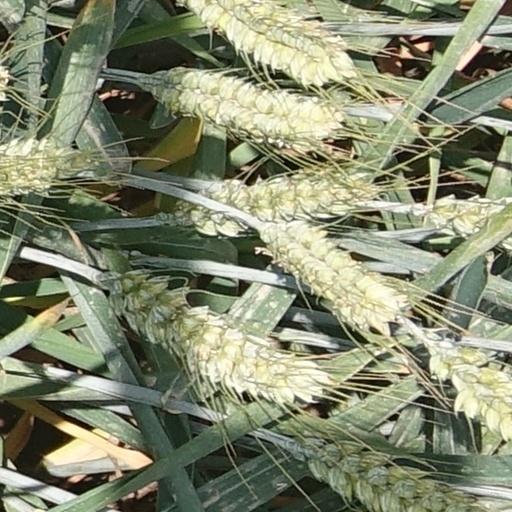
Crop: wheat